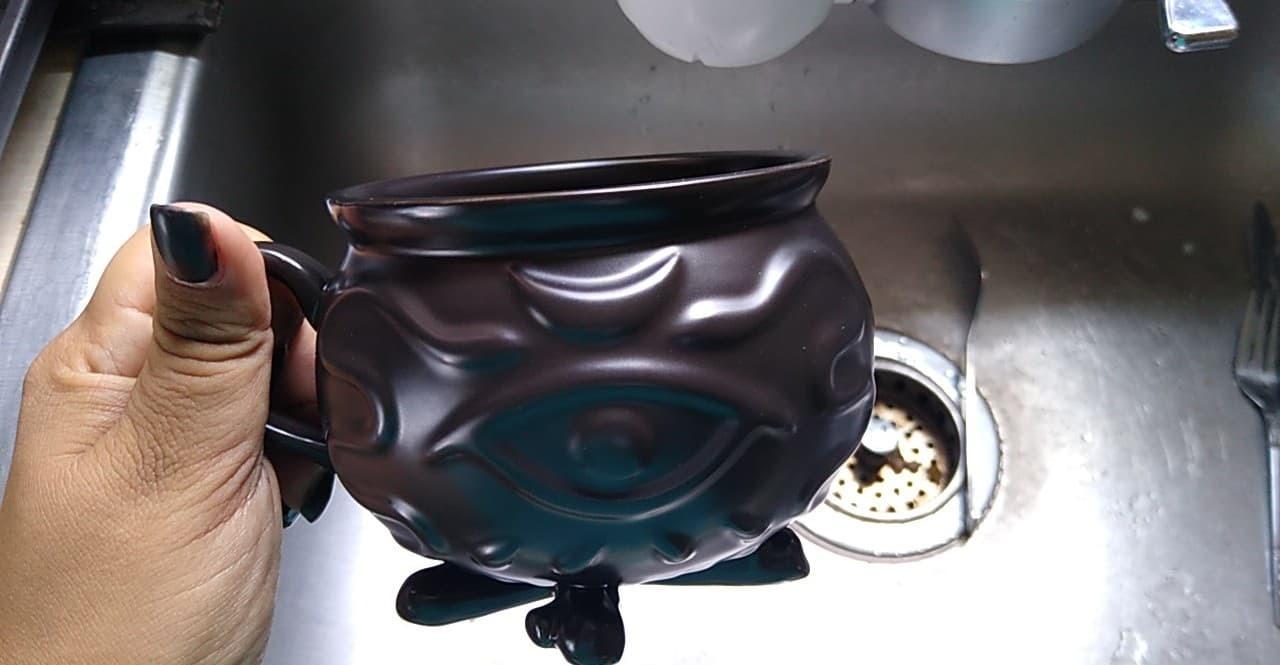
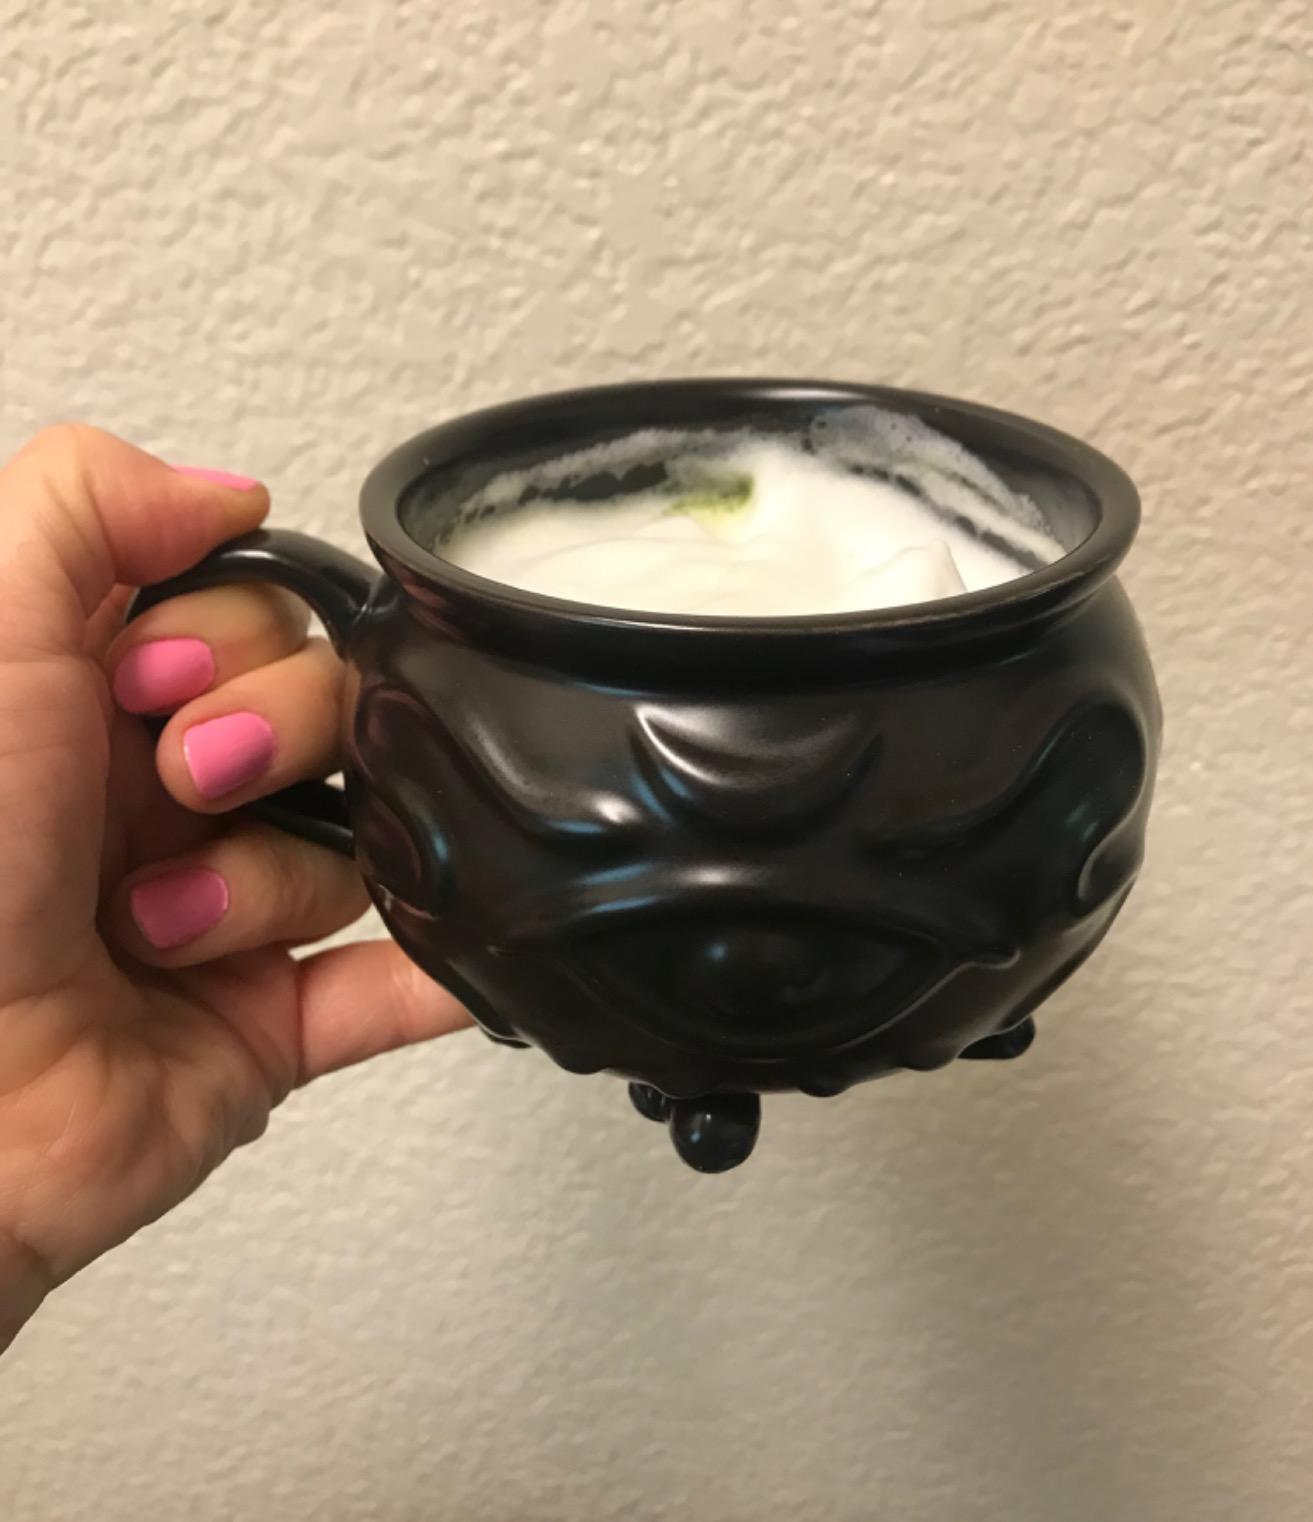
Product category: items_mug
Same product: yes